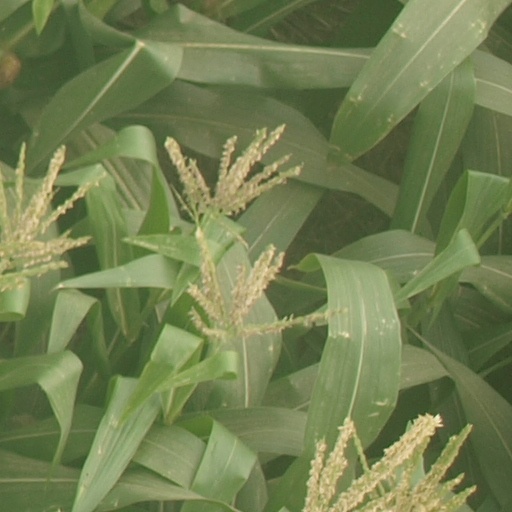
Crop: maize; corn